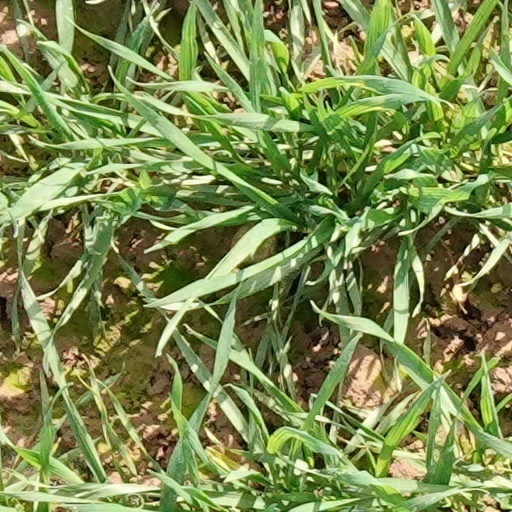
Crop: wheat